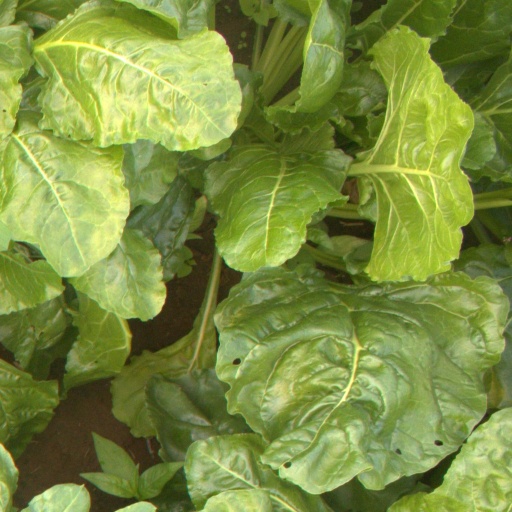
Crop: sugar beet